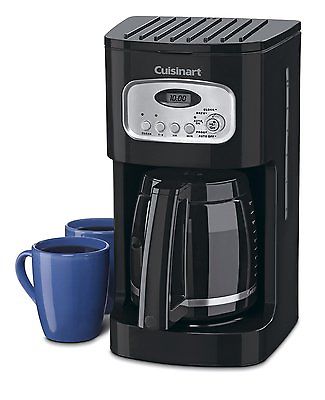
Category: coffee maker